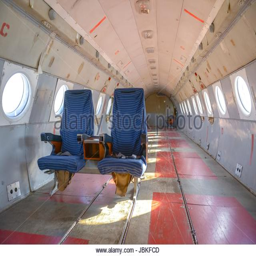
interior of an airplane with empty seats